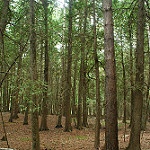
Label: forest